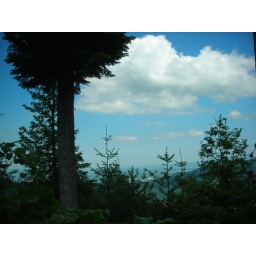
View from the peak of the mountain in the black forest